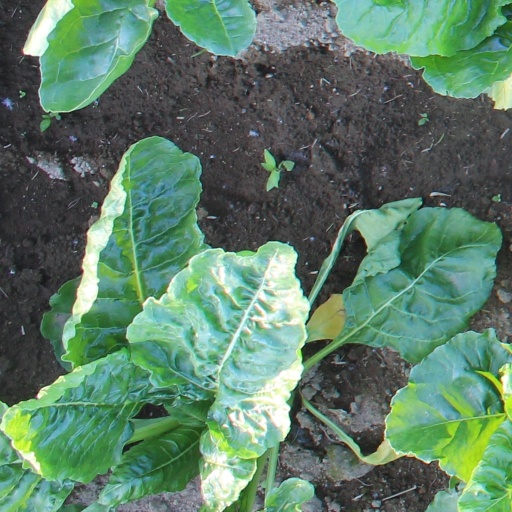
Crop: sugar beet